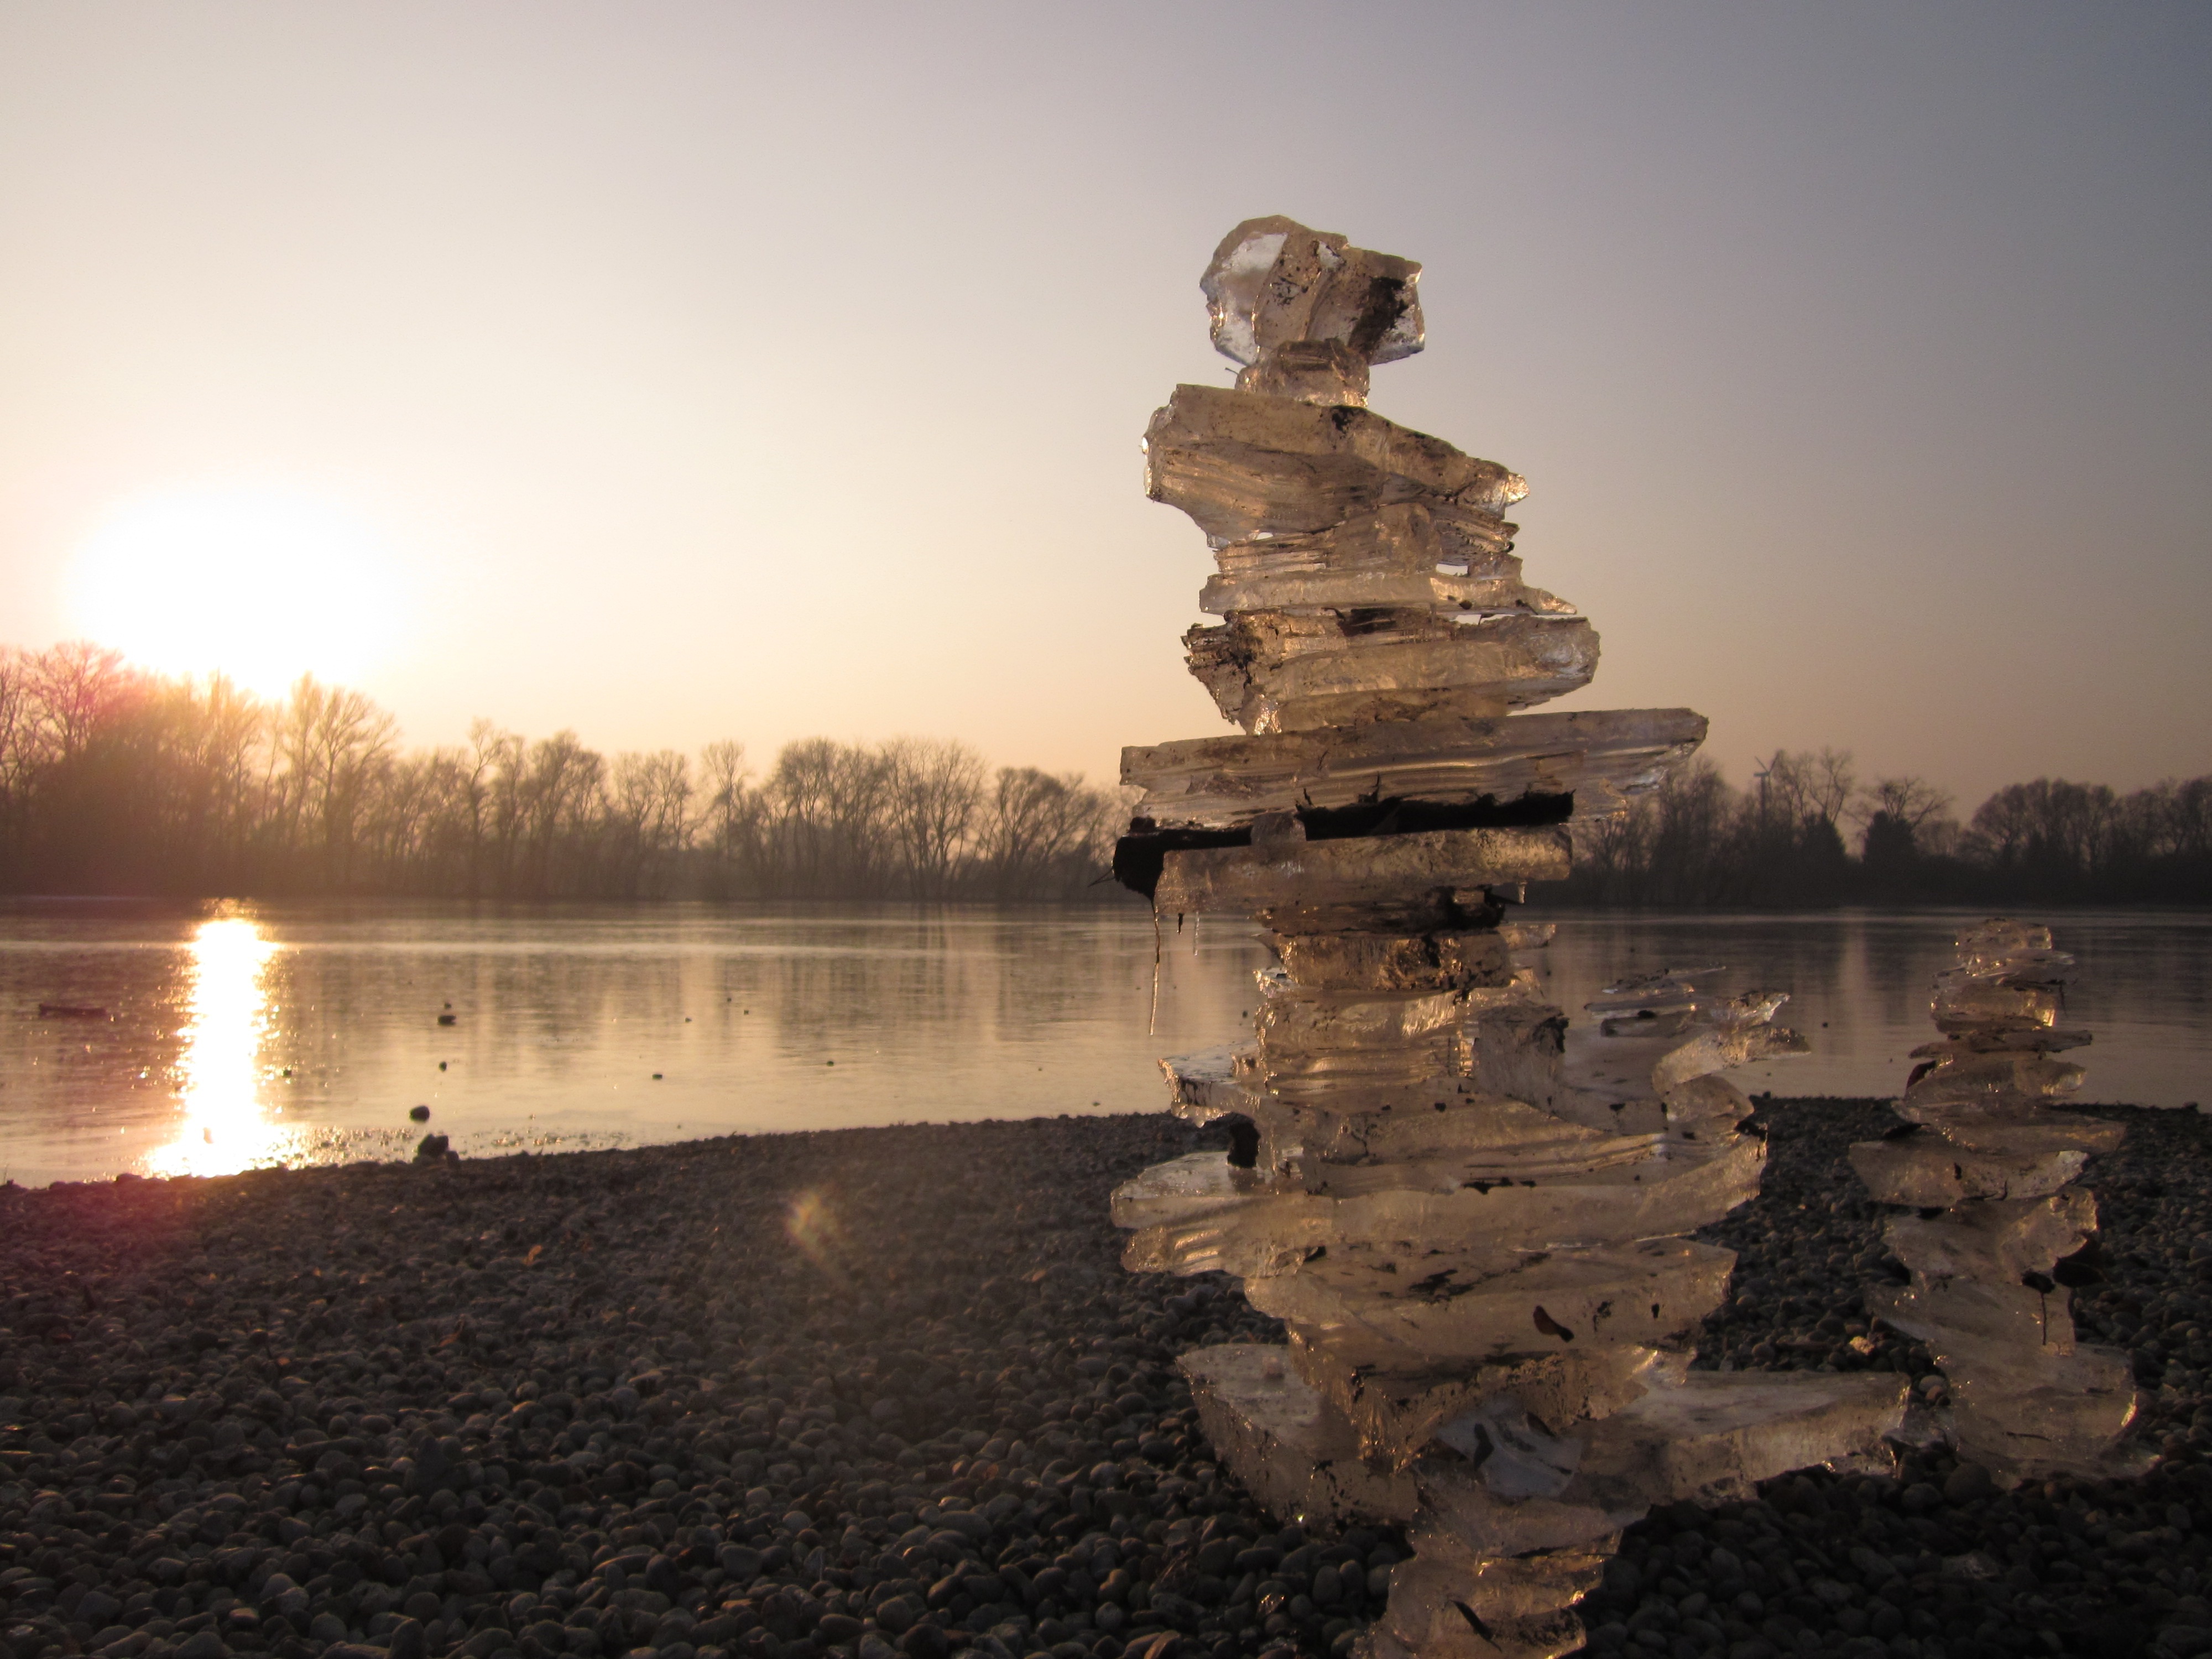
landscape, sea, coast, water, nature, rock, fog, sunrise, sunset, sunlight, morning, shore, lake, dawn, dusk, ice, evening, reflection, island, frozen, bank, temple, mood, waters, karlsruhe, seefeld, back light, atmospheric phenomenon, ice pyramid, knee linger lake